1345

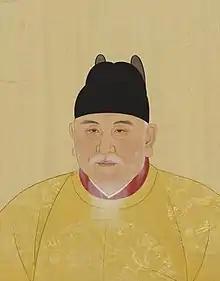
Zhu Yuanzhang joined forces rebellious to the Yuan dynasty in 1345. This later led to his becoming the first emperor of the Ming dynasty.

By 1345, the Yuan dynasty in China was steadily declining. Chinese peasants, upset with the lack of effective policies by the government when they were facing droughts, floods, and famines, were becoming rebellious. The Yellow River flooded in Jinan in 1345. The river had flooded previously in 1335 and in 1344. There was also conflict between the rulers of the dynasty. Zhu Yuanzhang was about 16 years old in 1345. His parents and brothers had died of plague or famine (or both) in 1344, and he joined a Buddhist monastery. In 1345 he left the monastery and joined a band of rebels. He would lead a series of rebellions until he overthrew the Yuan dynasty and became the first emperor of the Ming dynasty in 1368.